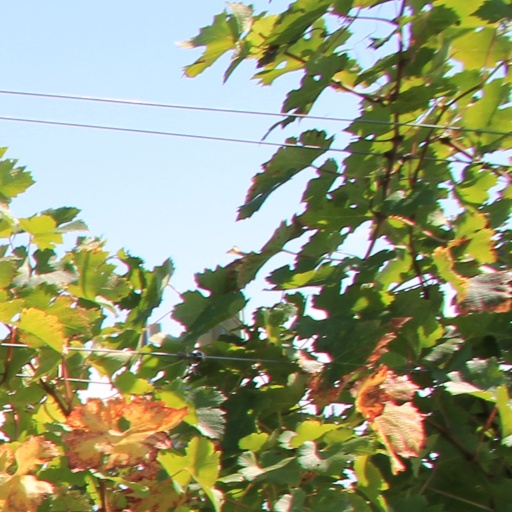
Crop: grape